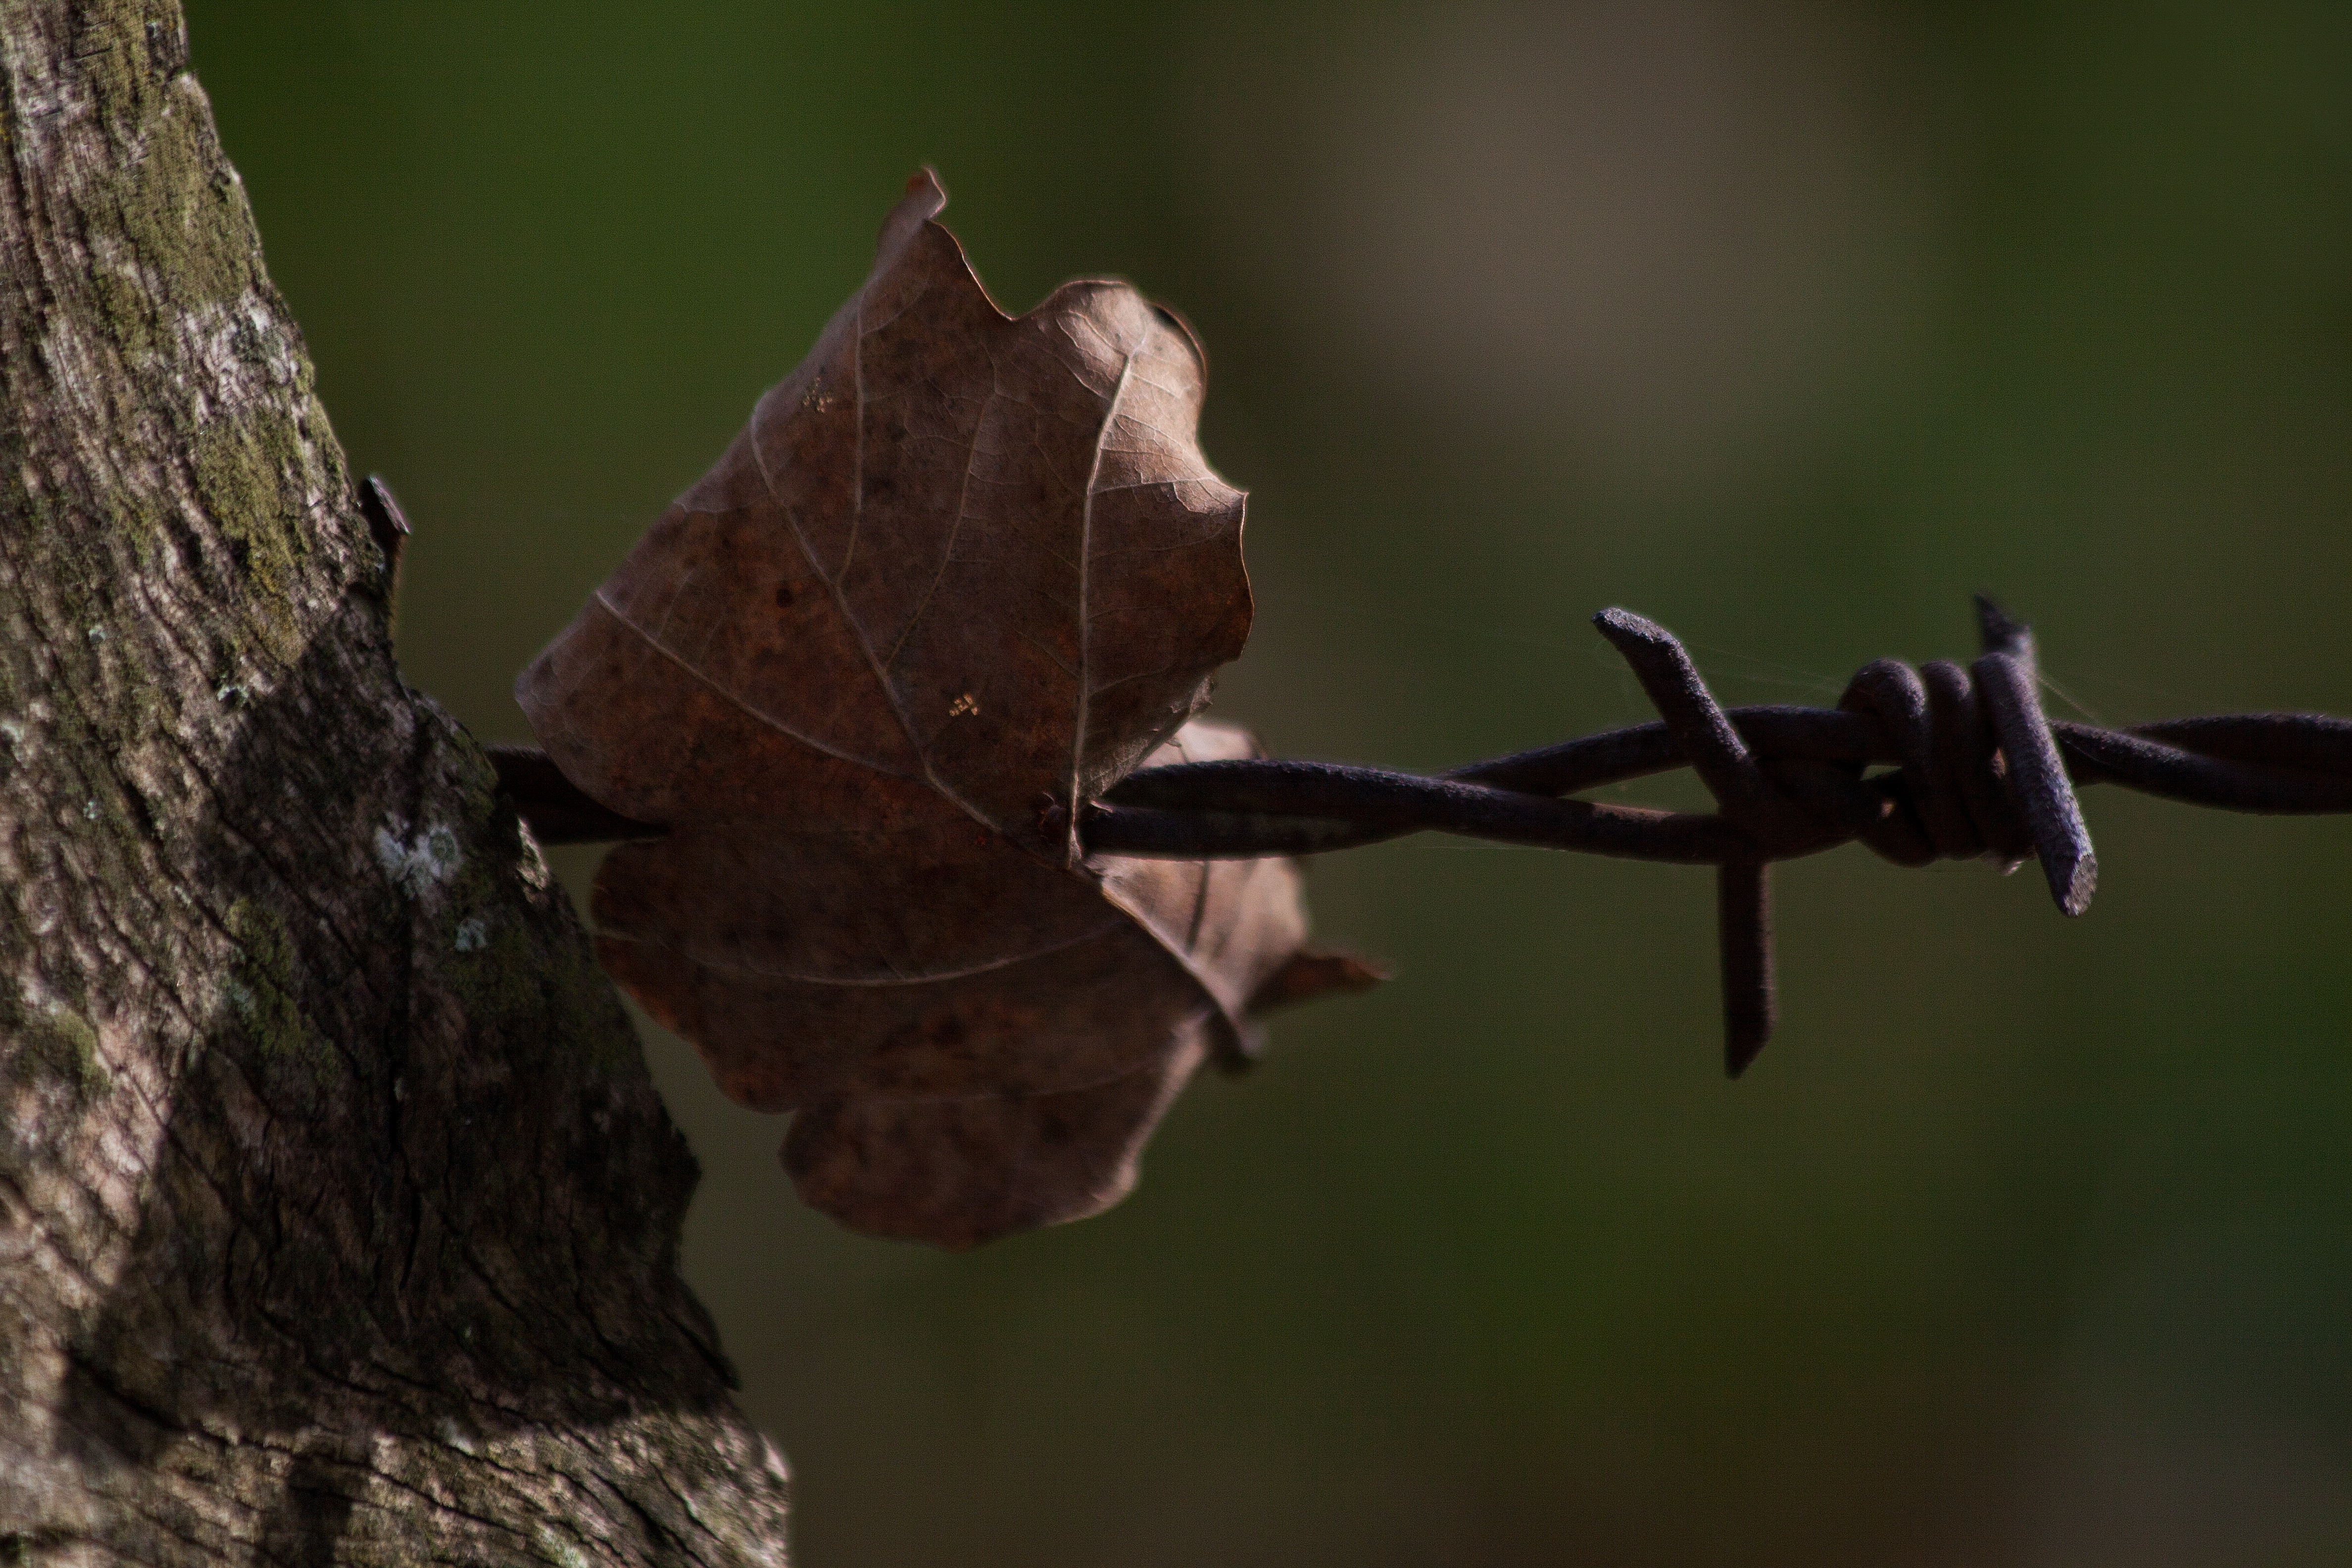
branch, fence, barbed wire, post, leaf, green, insect, pasture, autumn, flora, twig, oak leaf, limit, macro photography, wooden posts